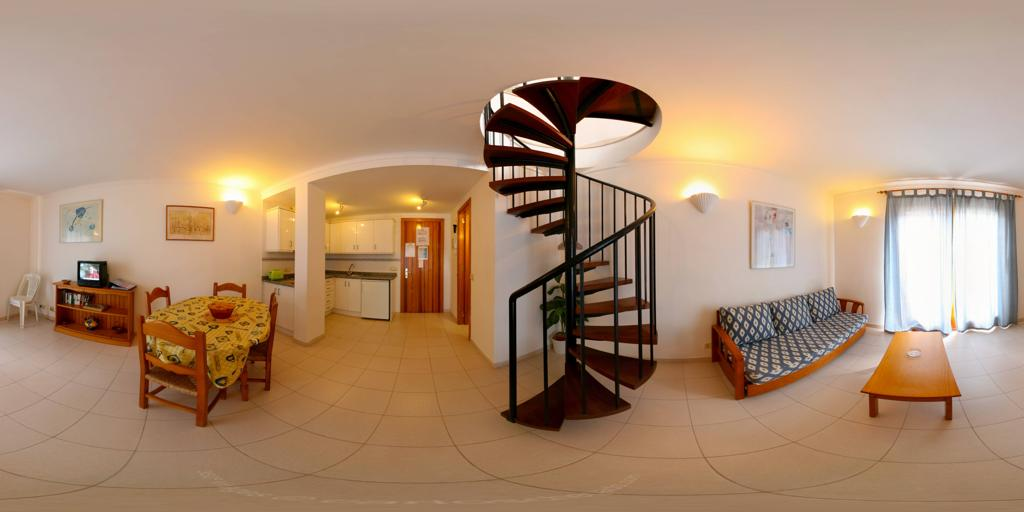
Referred object: the bowl on the dining table

Referred object: the dark wooden spiral staircase